Carl Smith (musician)

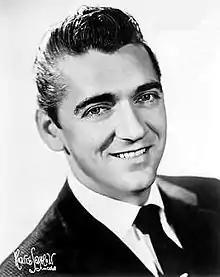
Smith pictured around 1960

Carl Milton Smith (March 15, 1927 – January 16, 2010) was an American country singer. Known as "Mister Country", he was one of the genre's most successful male artists during the 1950s, scoring 30 top-10 "Billboard" hits (21 of which were consecutive). Smith's success continued well into the 1970s, when he had a charting single every year but one. In 1952, Smith married June Carter, with whom he had daughter Carlene; the couple divorced in 1956. His eldest daughter Carlene was also the stepdaughter of fellow late country singer Johnny Cash, who was subsequently married to his ex-wife June Carter. He later married Goldie Hill, and they had three children together. In 2003, he was inducted into the Country Music Hall of Fame. According to the Hollywood Walk of Fame website, he was a "drinking companion" to Johnny Cash, his daughter's stepfather.